Sofiane Feghouli

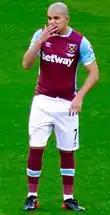
Feghouli with West Ham United in 2017

On 14 June 2016, it was announced that Feghouli would be joining West Ham United on 1 July 2016 on a three-year contract. He made his West Ham debut on 28 July in a 2–1 away defeat to NK Domžale in the Third Qualifying Round of the Europa League. He scored his first competitive goal for West Ham the following week in the return fixture against Domžale, West Ham's first game at the London Stadium in which West Ham won 3–0, progressing to the UEFA Europa League play-offs. Feghouli made his first Premier League start in West Ham's first game of 2017, receiving a harsh red card after 15 minutes for a challenge on Manchester United defender Phil Jones in a 2–0 home defeat. After an appeal against the card by West Ham, it was rescinded on 4 January.